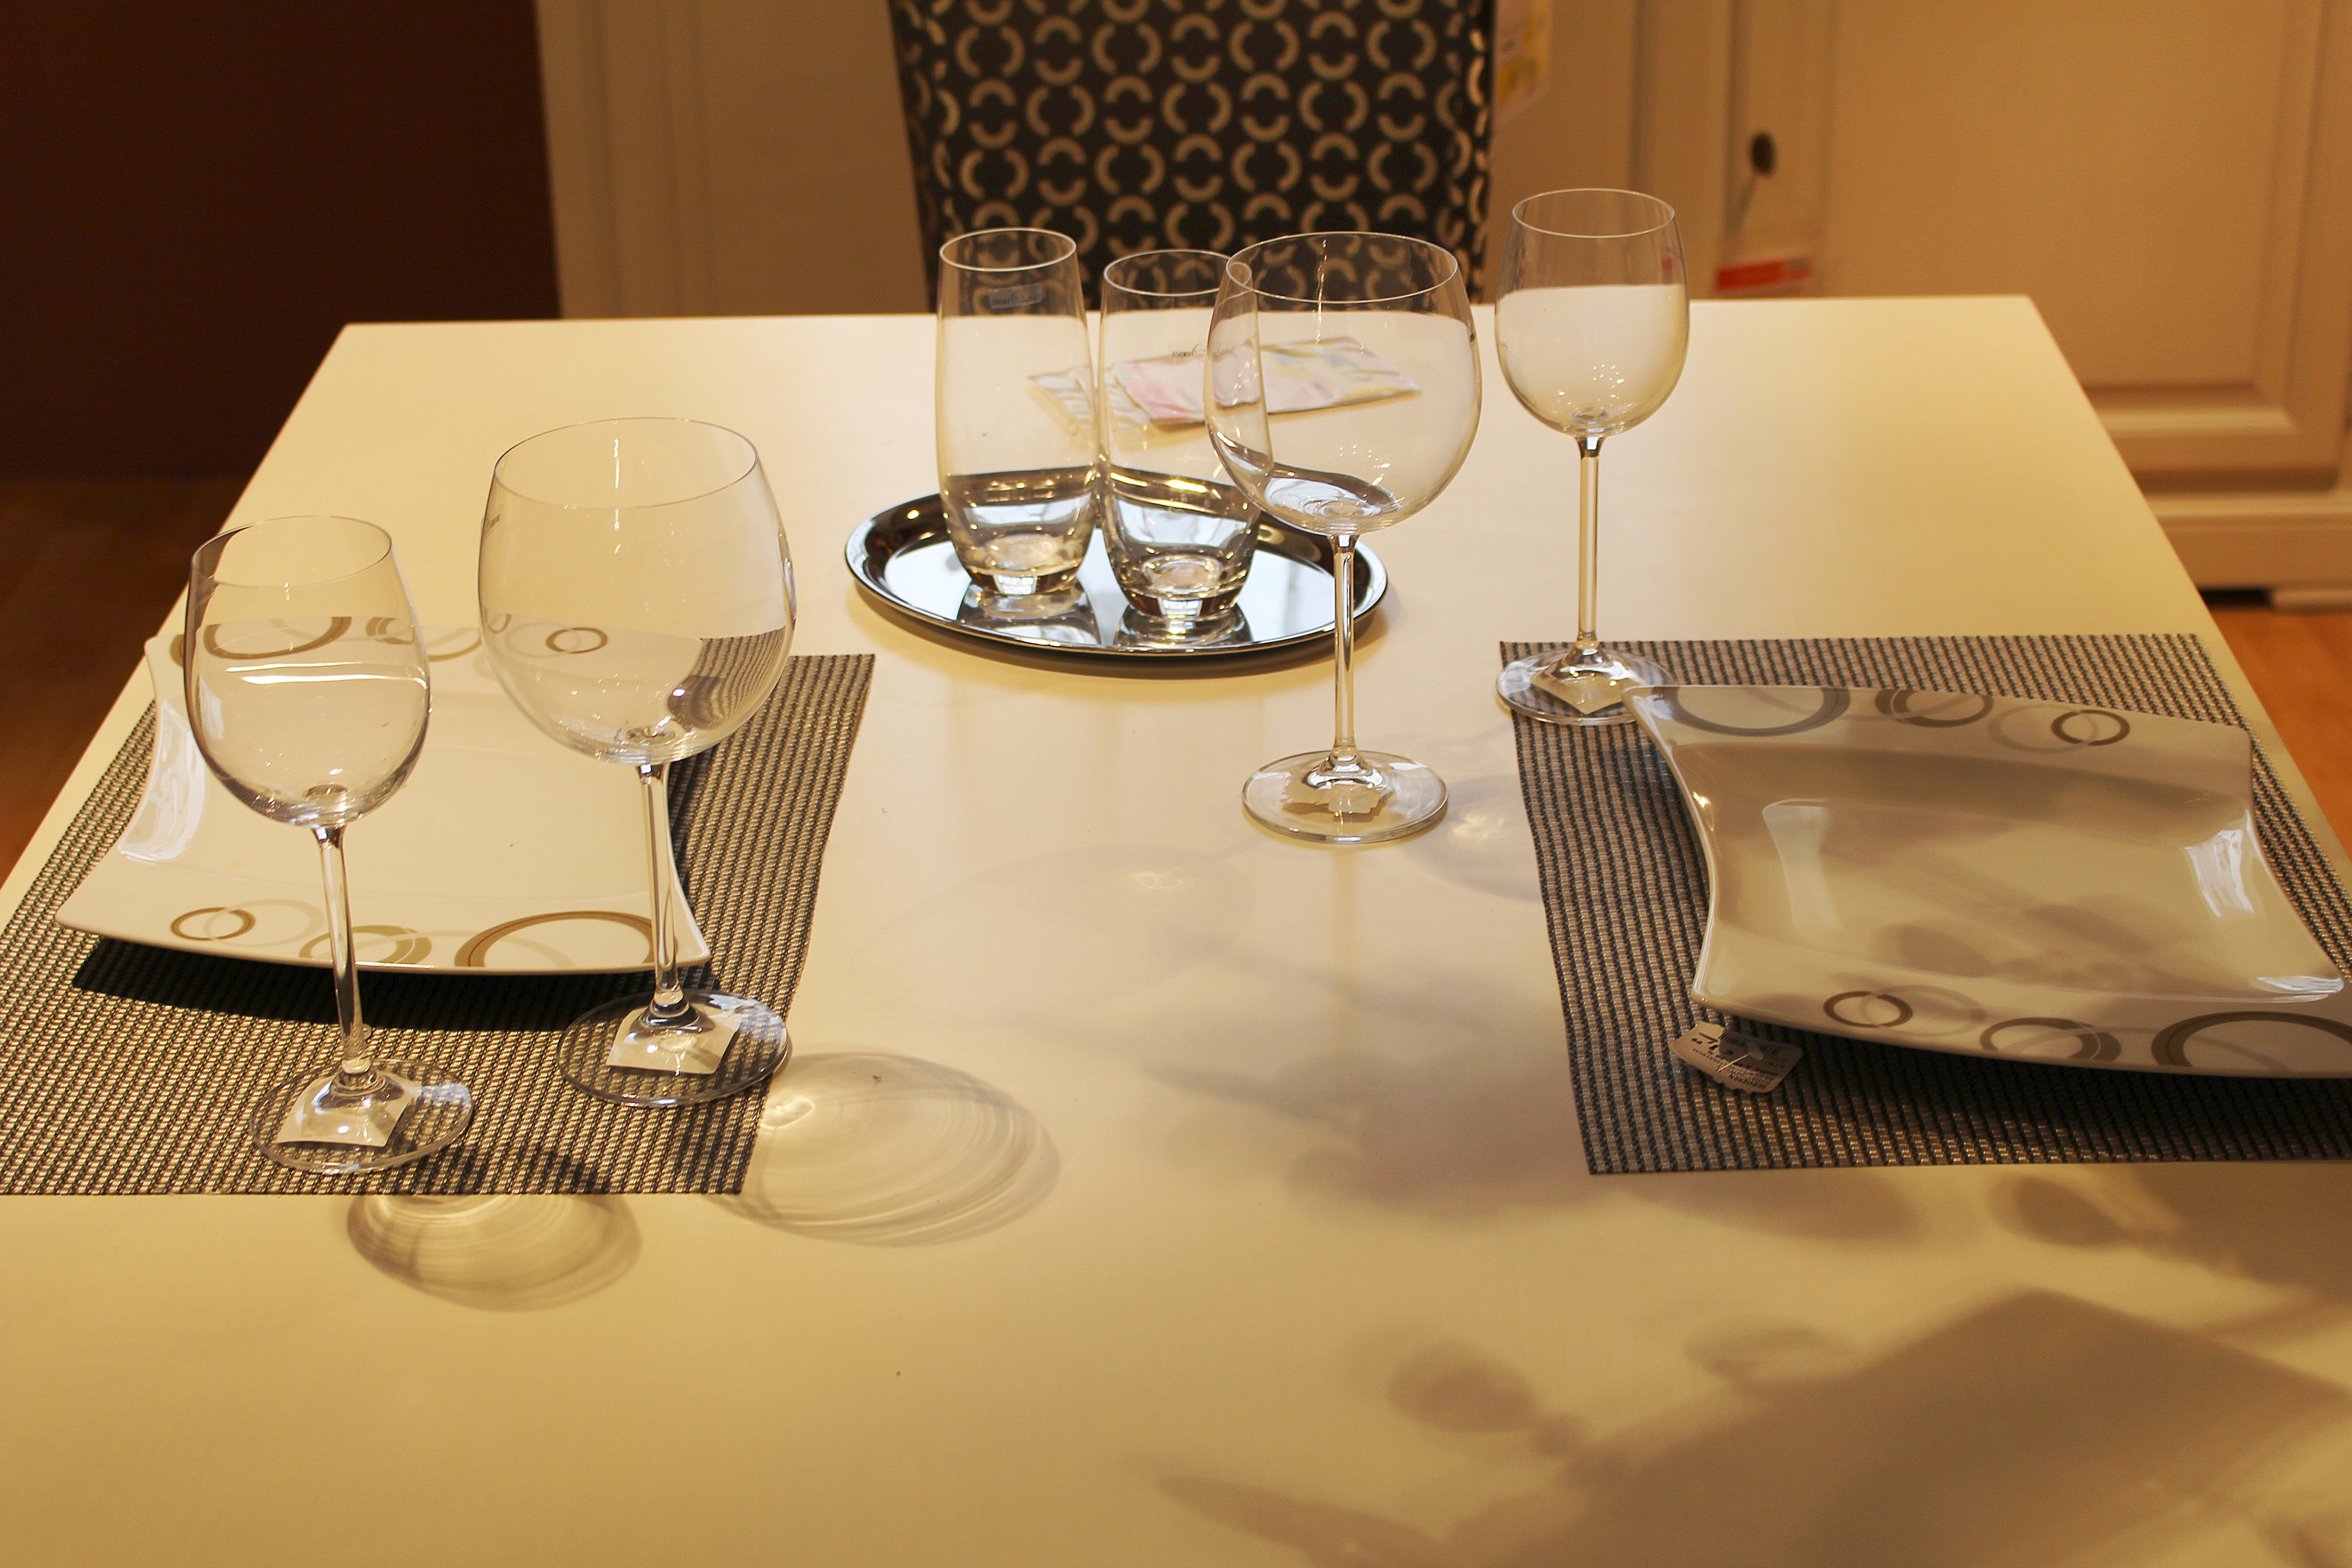
table, wood, floor, decoration, furniture, room, tablecloth, interior design, design, glasses, shape, cover, facilities, dining table, flooring